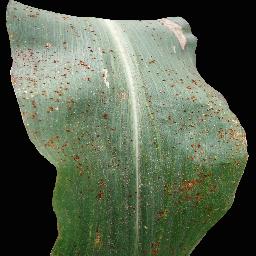
Label: Corn___Common_rust